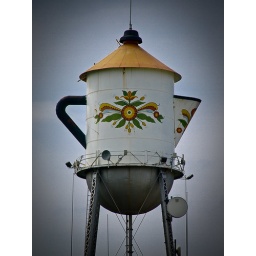
Swedish coffee pot styled water tower in Kingsburg. California's &amp;quot;Swedish Village&amp;quot;.